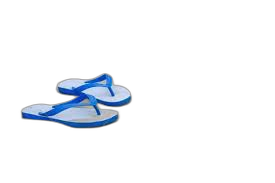
Waste category: shoes